Rail transport

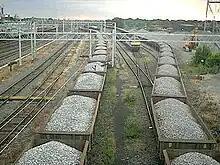
Bulk cargo of minerals on a train

A passenger train stops at stations where passengers may embark and disembark. The oversight of the train is the duty of a guard/train manager/conductor. Passenger trains are part of public transport and often make up the stem of the service, with buses feeding to stations. Passenger trains provide long-distance intercity travel, daily commuter trips, or local urban transit services, operating with a diversity of vehicles, operating speeds, right-of-way requirements, and service frequency (in Europe, operaters use train categories accordingly). Service frequencies are often expressed as a number of trains per hour (tph). Passenger trains can usually be into two types of operation, intercity railway and intracity transit. Whereas intercity railway involve higher speeds, longer routes, and lower frequency (usually scheduled), intracity transit involves lower speeds, shorter routes, and higher frequency (especially during peak hours).